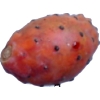
Label: cactus_fruit_red